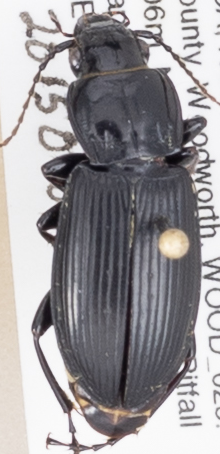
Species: Pterostichus melanarius melanarius
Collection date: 2015-09-02
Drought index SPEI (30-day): -0.8
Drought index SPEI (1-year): -0.17
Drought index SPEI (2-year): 0.8